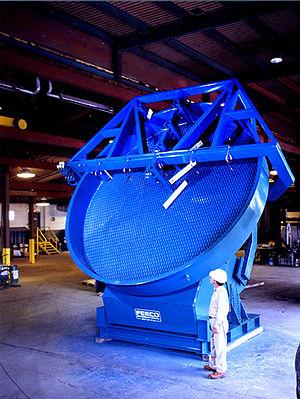
En sidérurgie, les boulettes sont un conditionnement du minerai de fer réalisé par les mines, pour une utilisation directe dans les hauts fourneaux ou les usines de réduction directe.